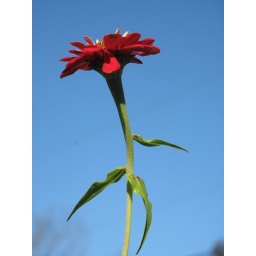
Still out standing in the flower field